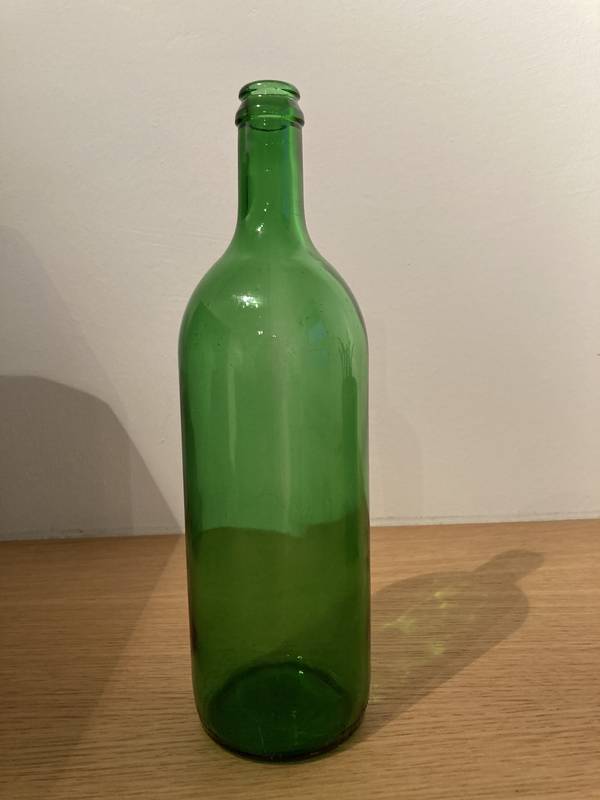
Waste category: glass